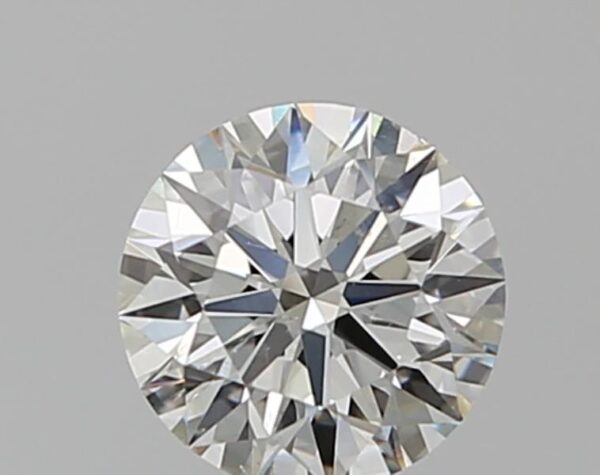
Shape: round
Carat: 0.54
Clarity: SI2
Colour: J
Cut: EX
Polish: EX
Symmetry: EX
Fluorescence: N
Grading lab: GIA
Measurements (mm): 5.19 x 5.22 x 3.24